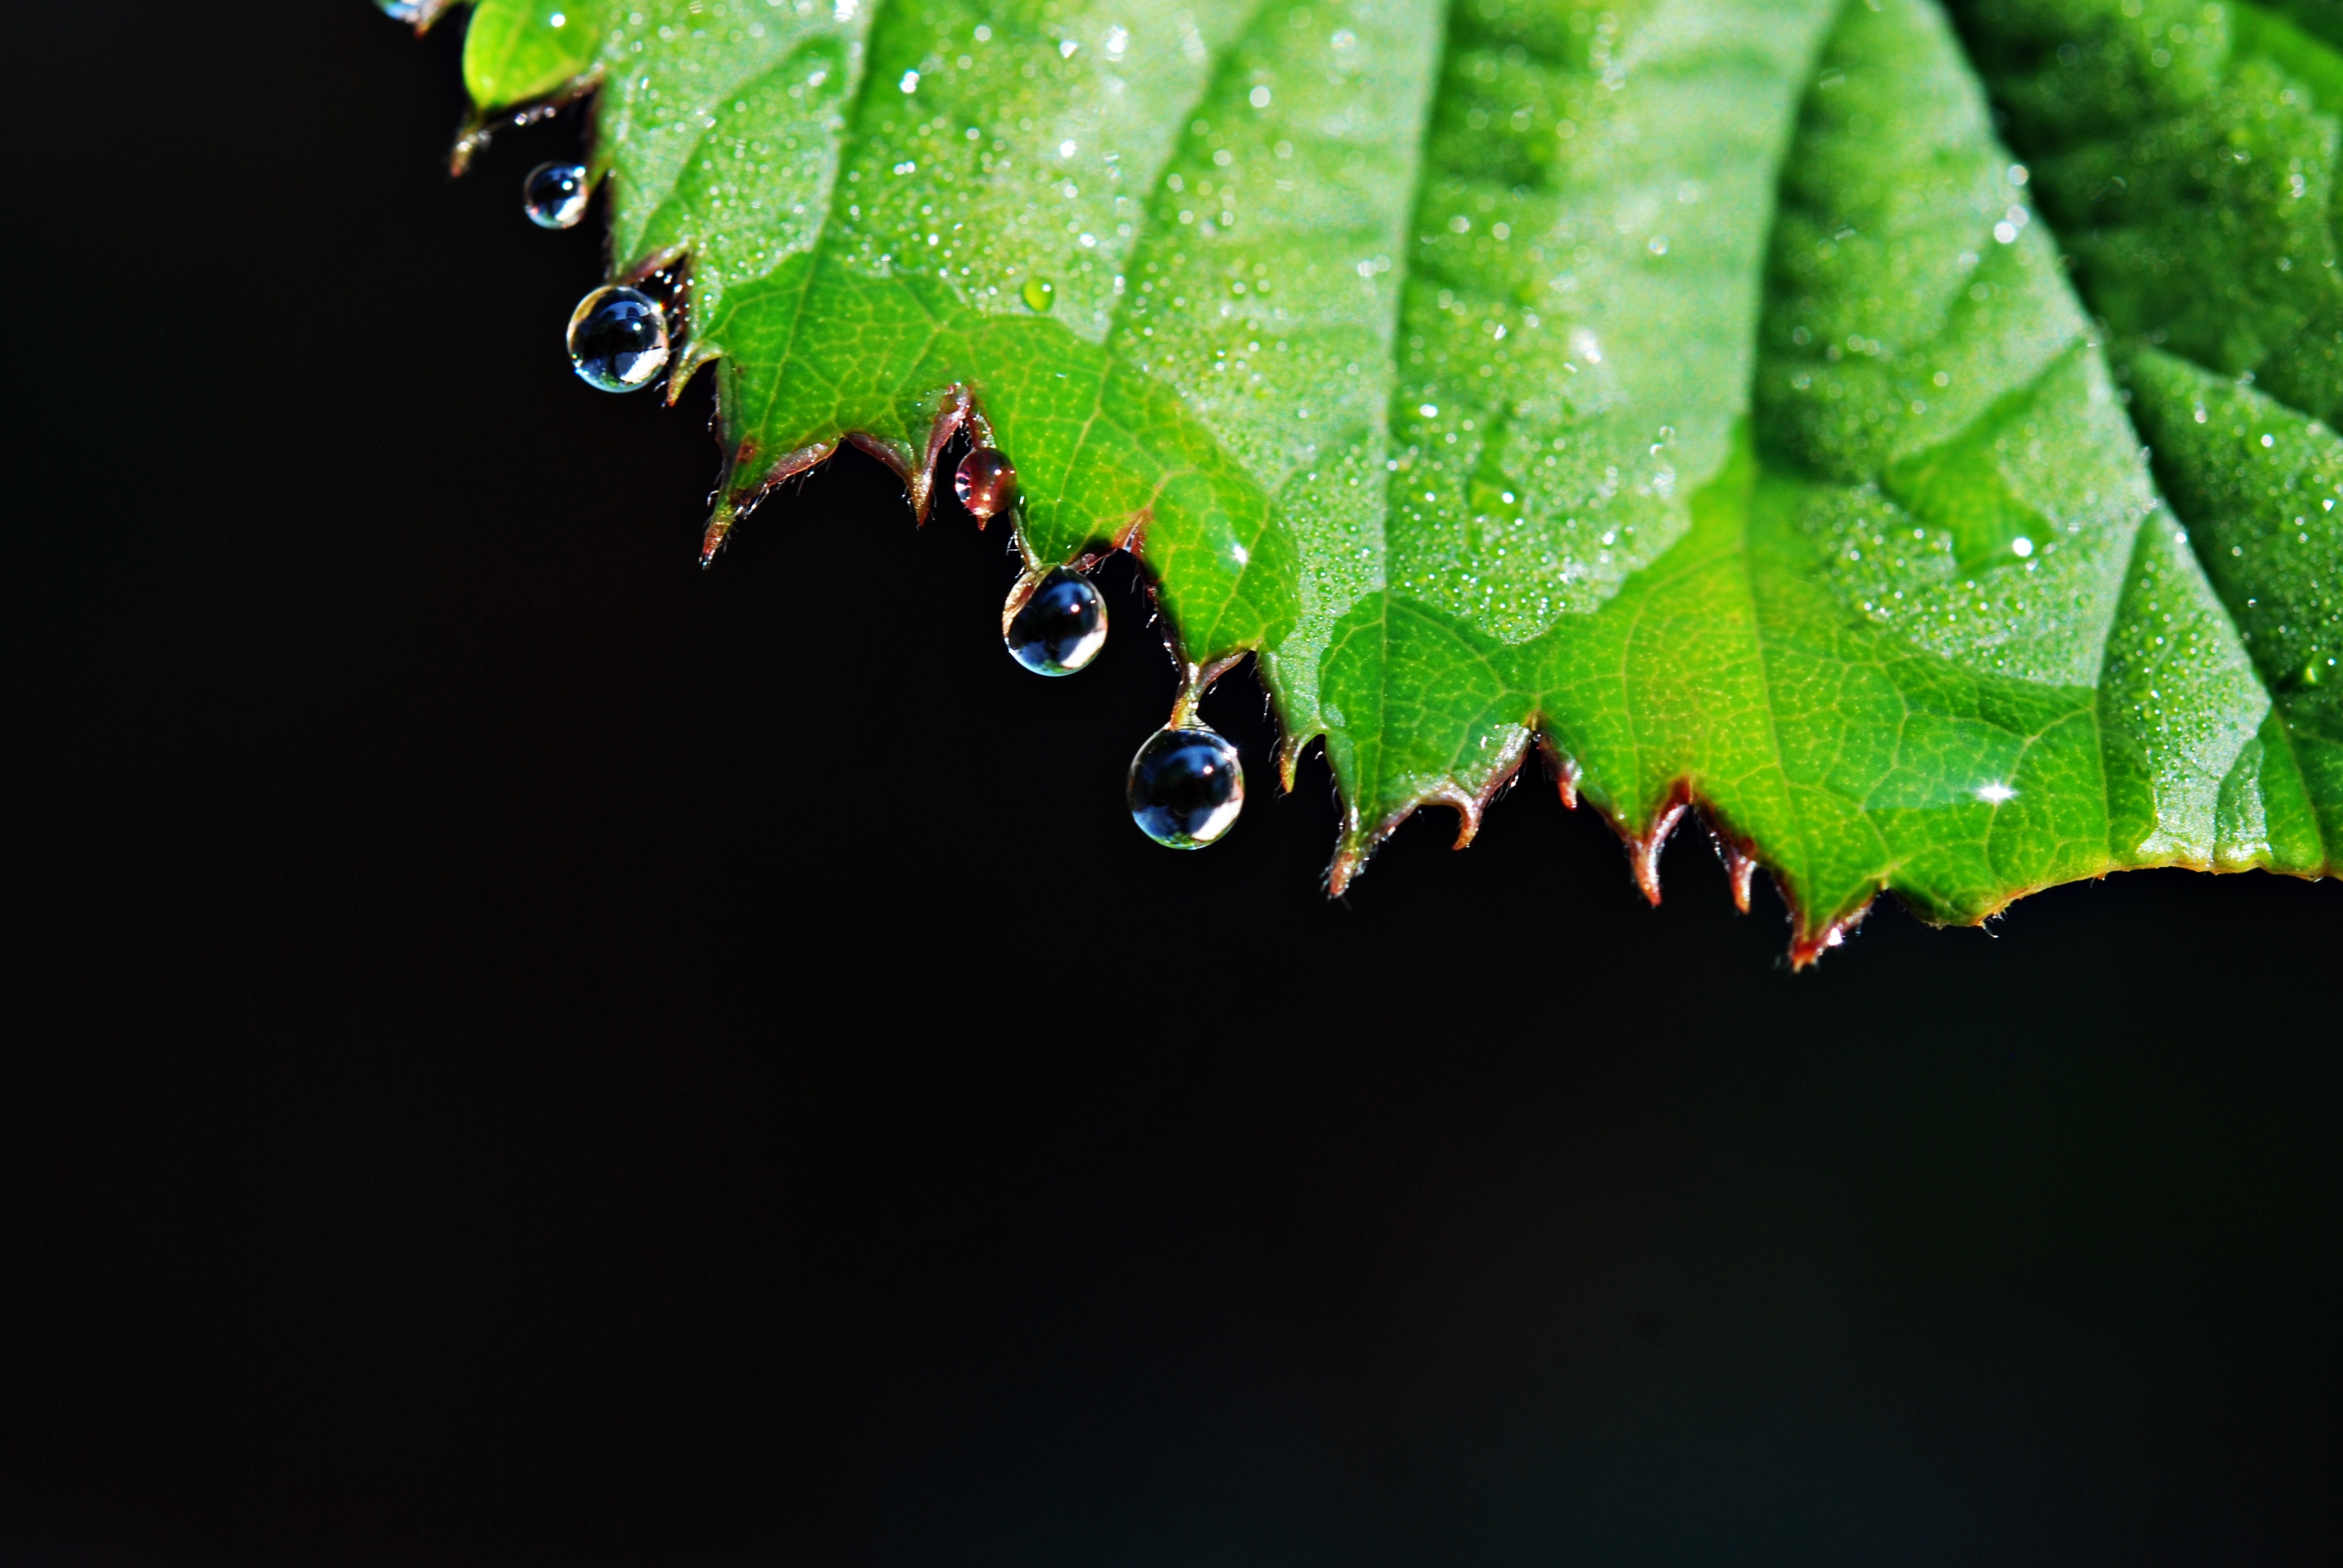
water, nature, branch, drop, dew, plant, photography, leaf, flower, green, insect, macro, flora, invertebrate, close up, drops, moisture, macro photography, rain drops, plant stem